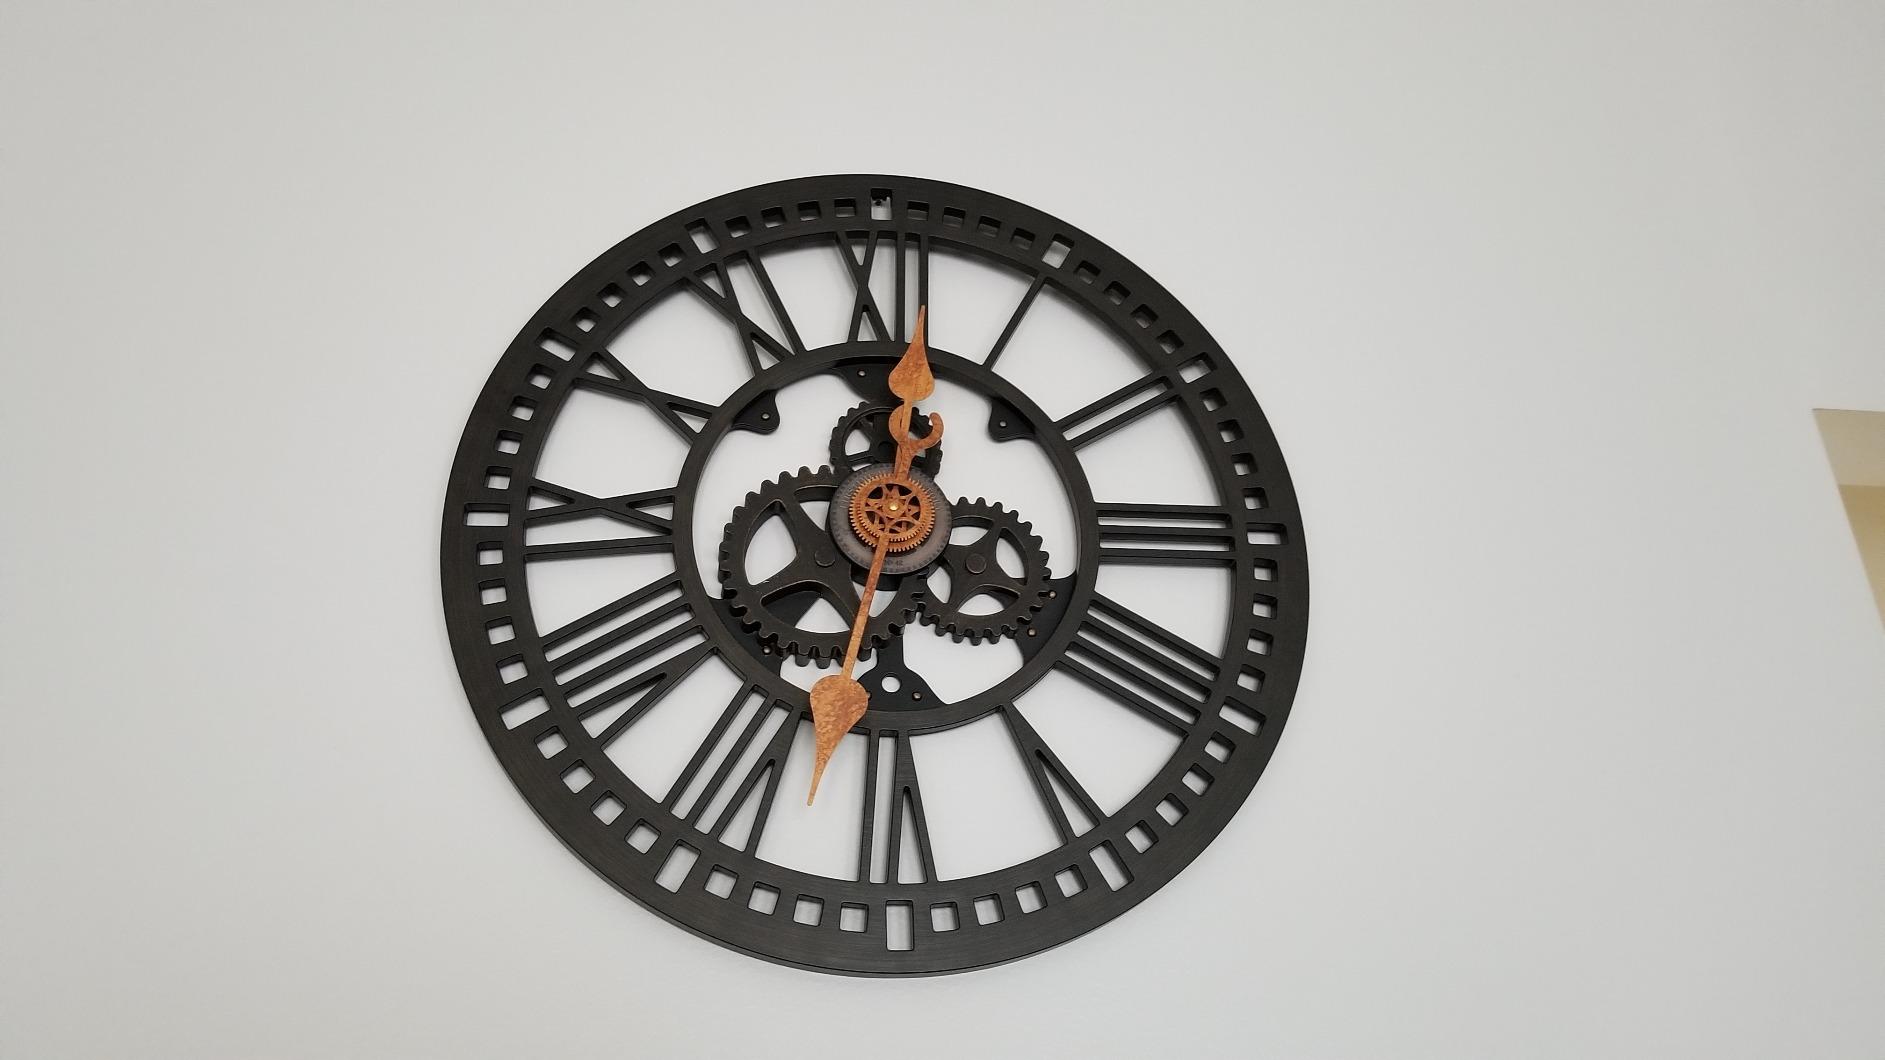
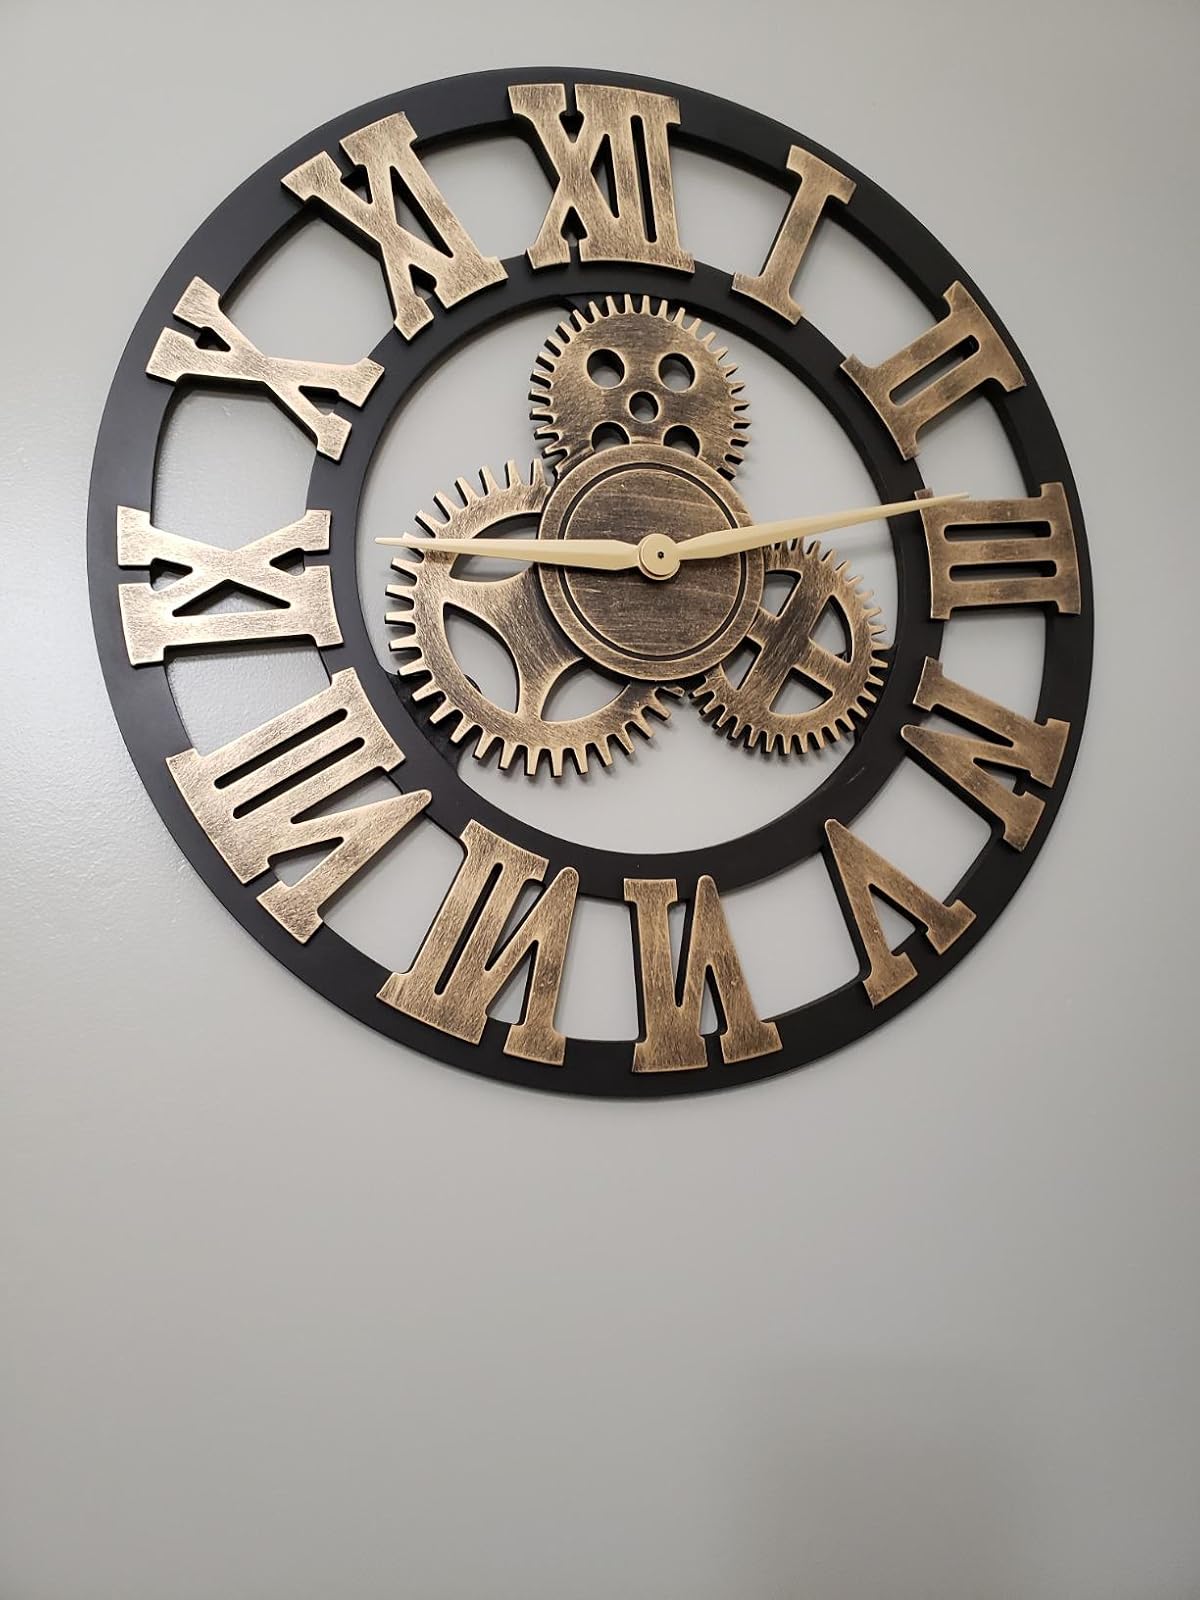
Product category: clock
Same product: no